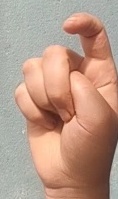
ASL sign: X